Israeli Air Force Band

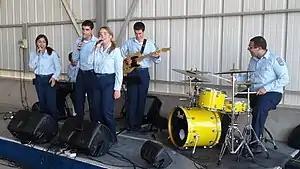
Israeli Air Force Band, October 2016

The Israeli Air Force Band (IAF Band) is the principal musical ensemble of the Israeli Air Force, a service branch of the Israel Defense Force (IDF).